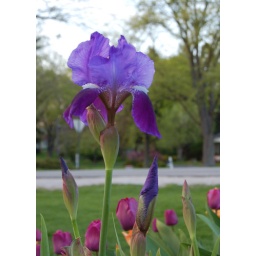
The first blooming iris rises up above the tulips in this flower bed at the park.